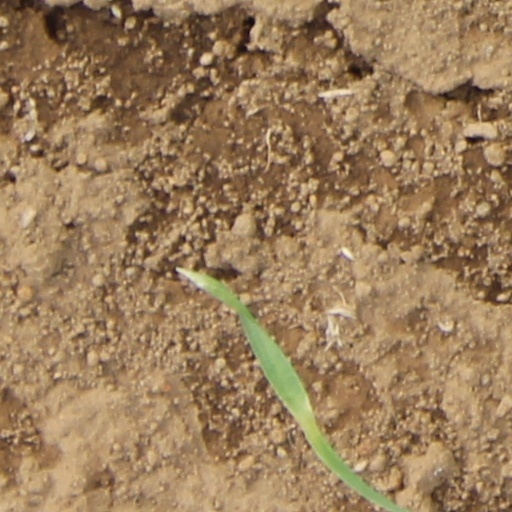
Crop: wheat